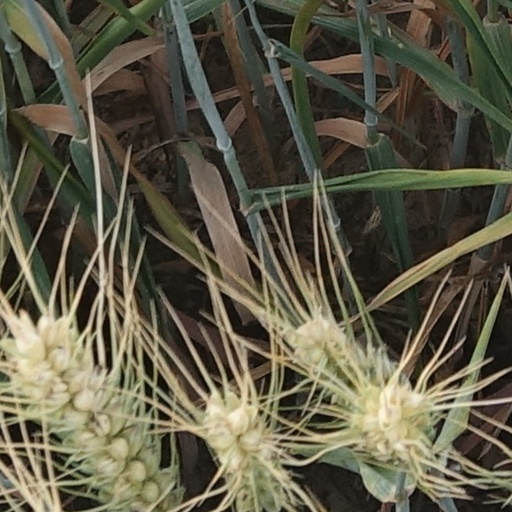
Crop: wheat